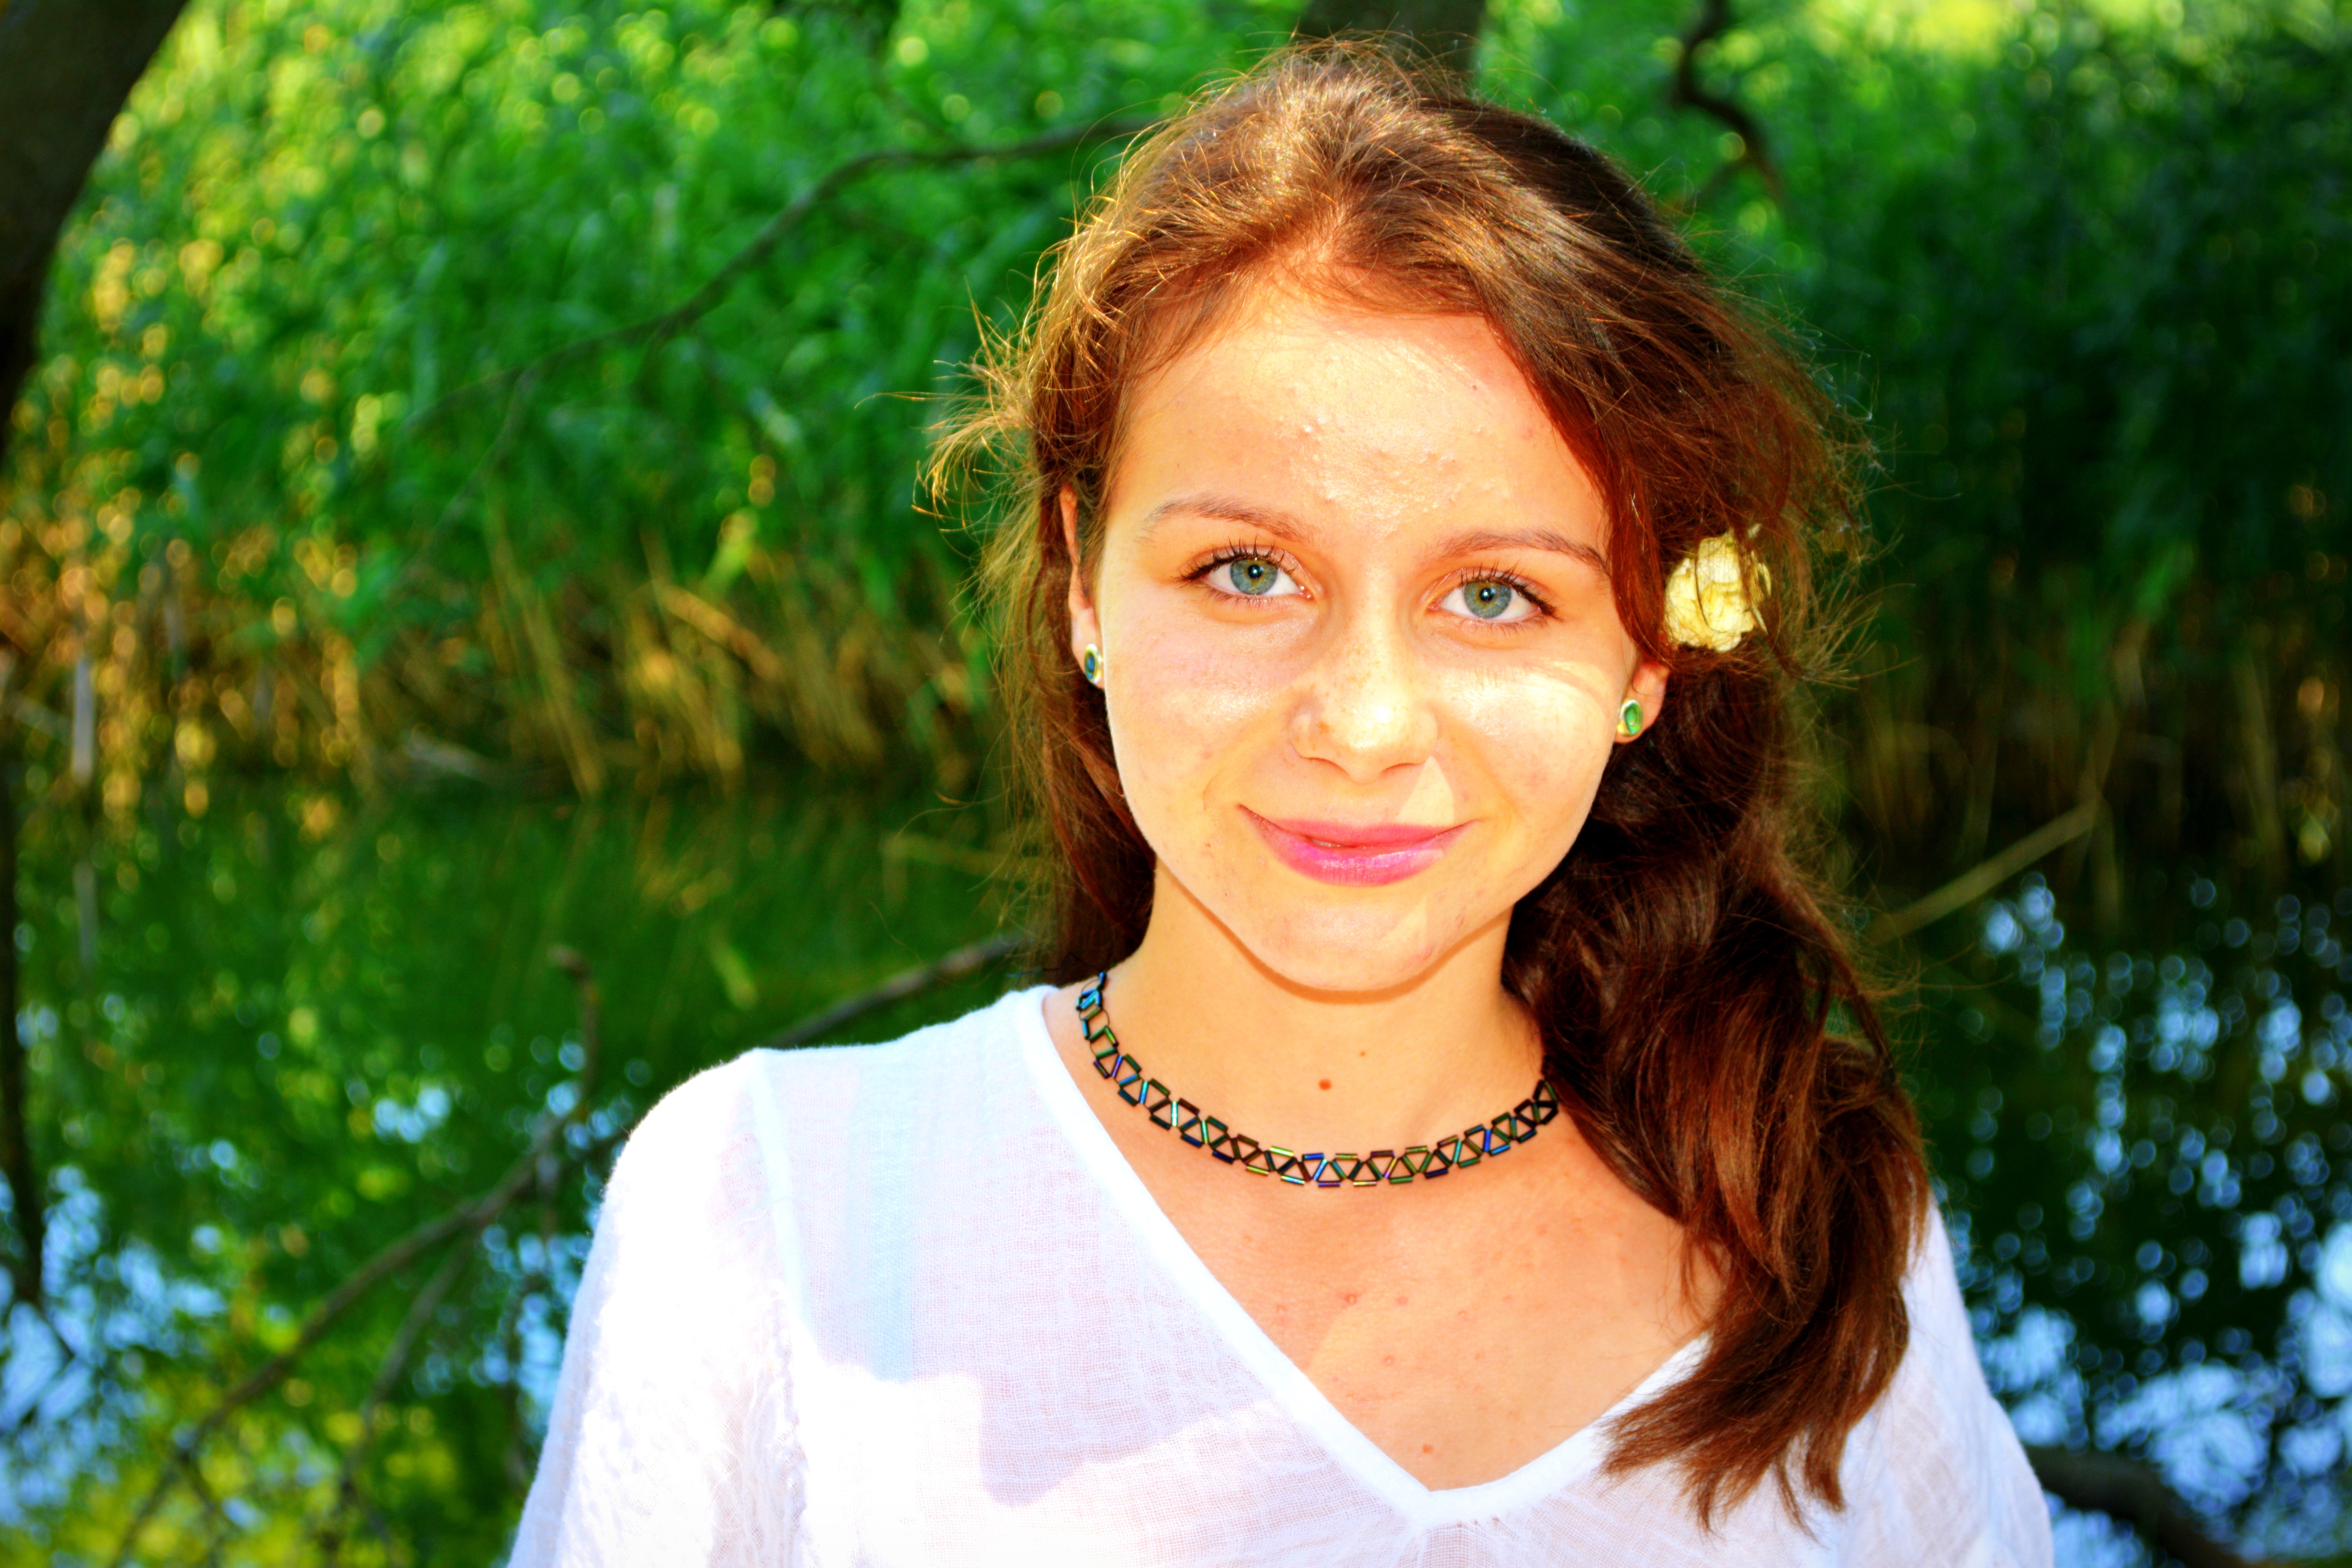
water, person, people, girl, woman, hair, photography, lake, portrait, model, lady, facial expression, smile, face, beauty, nice, photo shoot, portrait photography